Attacks on the United States (1900–1945)

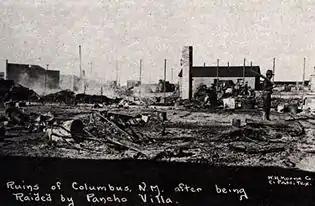
A photograph by the U.S. military of Columbus, New Mexico after the battle

On July 30, 1916, during World War I, a series of explosions destroyed over two million pounds of munitions at a depot on Black Tom Island in Jersey City, New Jersey. The attack, carried out by agents of the German Empire, targeted ammunition shipments to Allied forces in Europe. The explosion injured hundreds, killed between four and seven people, and caused an estimated $20 million in damages (equivalent to over $500 million today). The incident marked one of the largest acts of sabotage on U.S. soil.